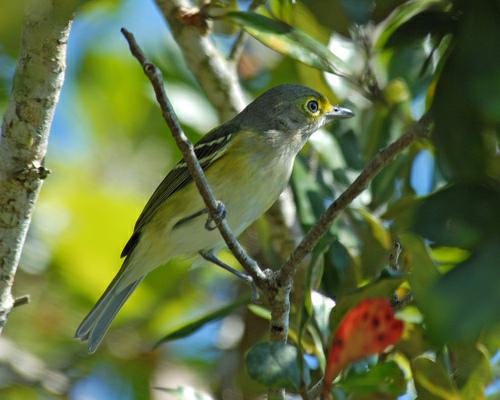
A photo of a white eyed vireo